Mantle oxidation state

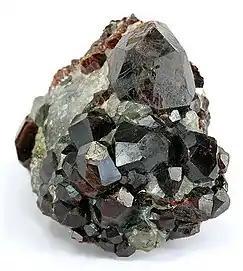
Garnet, a major mineral in the transition zone, controls the oxidation state there.

A recent study showed that the oxygen fugacity of transition referred from Garnet-Garnet reaction is -0.26 formula_7 to +3 formula_7 relative to the Fe-FeO (IW, iron- wütstite) oxygen buffer.